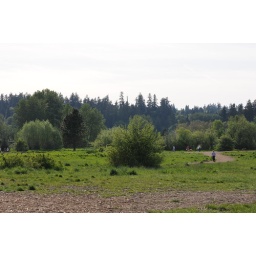
People and trees in off-leash dog area 1